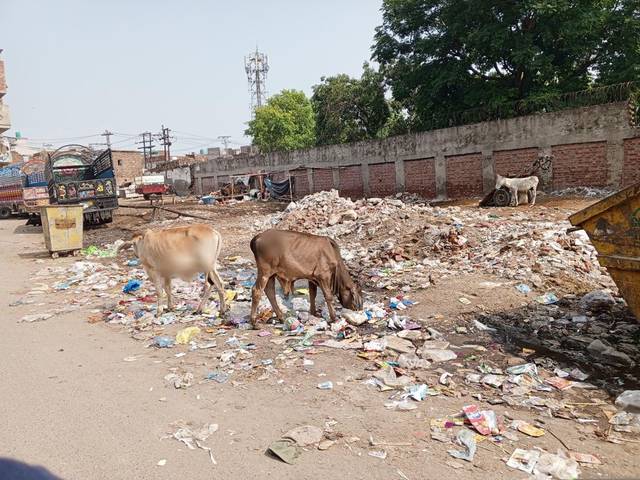
Region: Pakistan
Coordinates: 31.575, 74.372